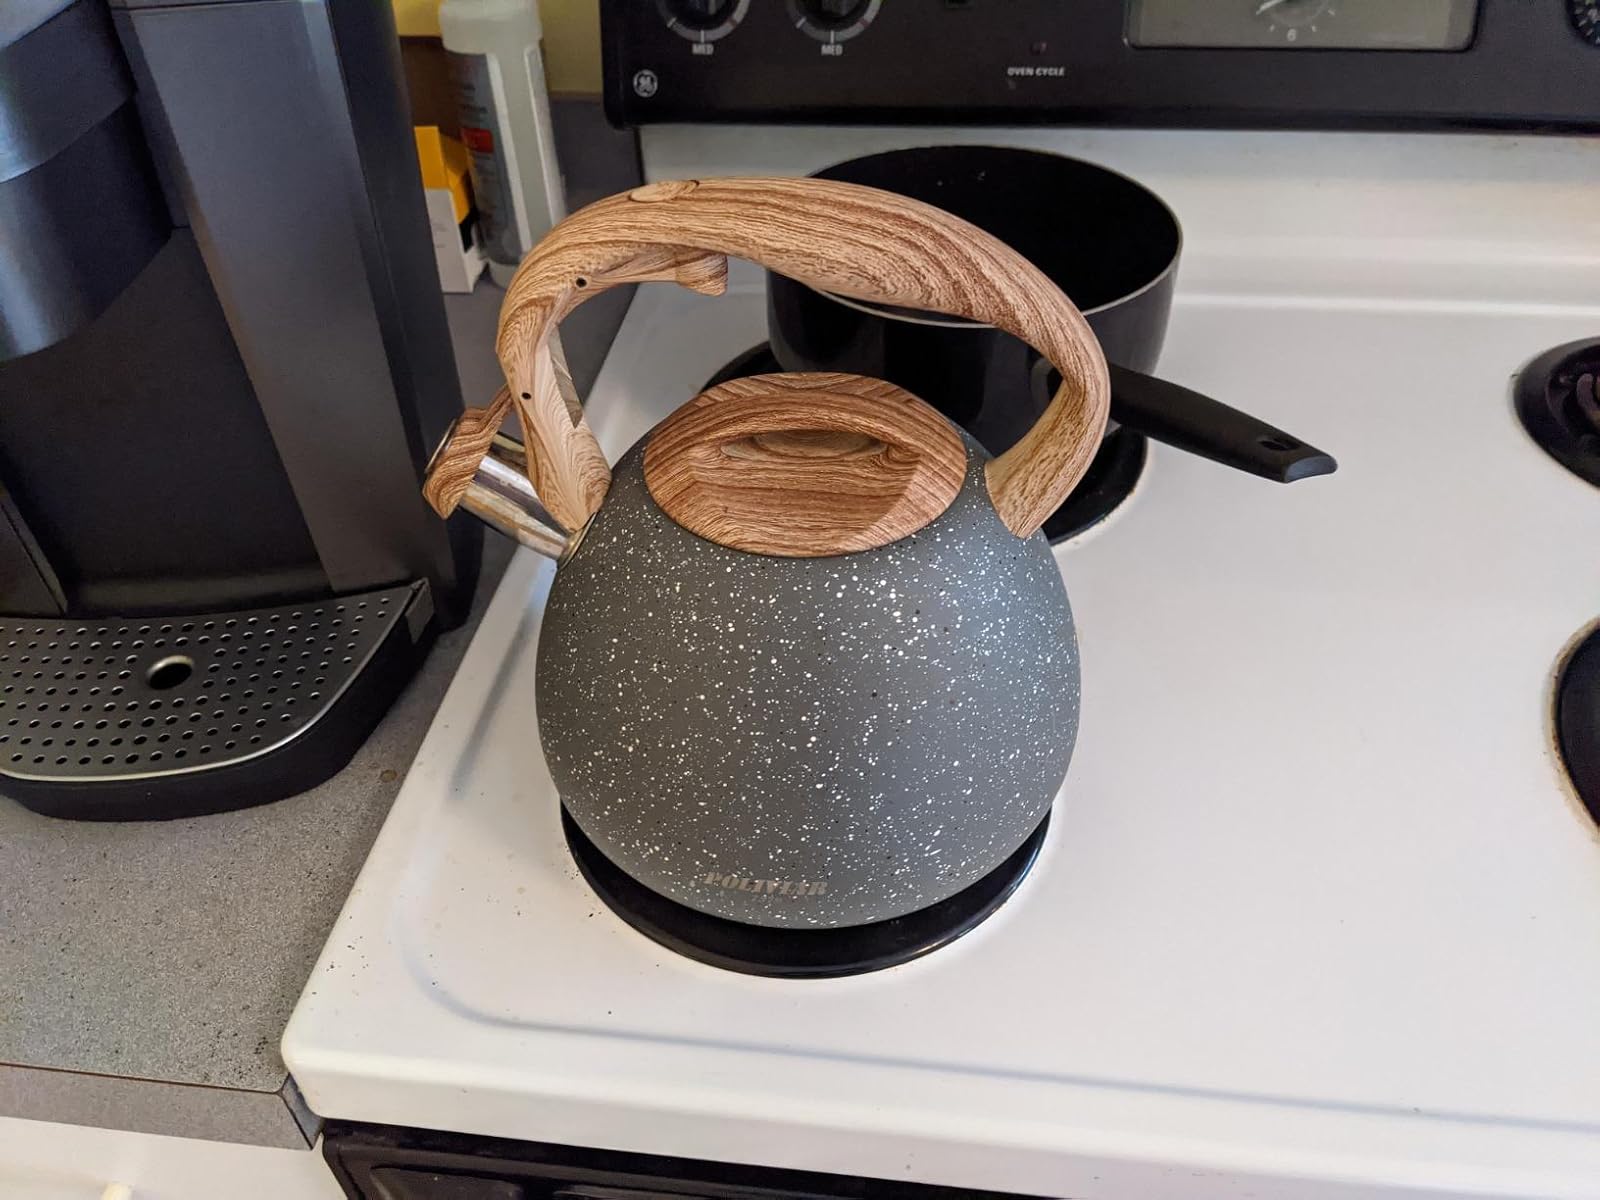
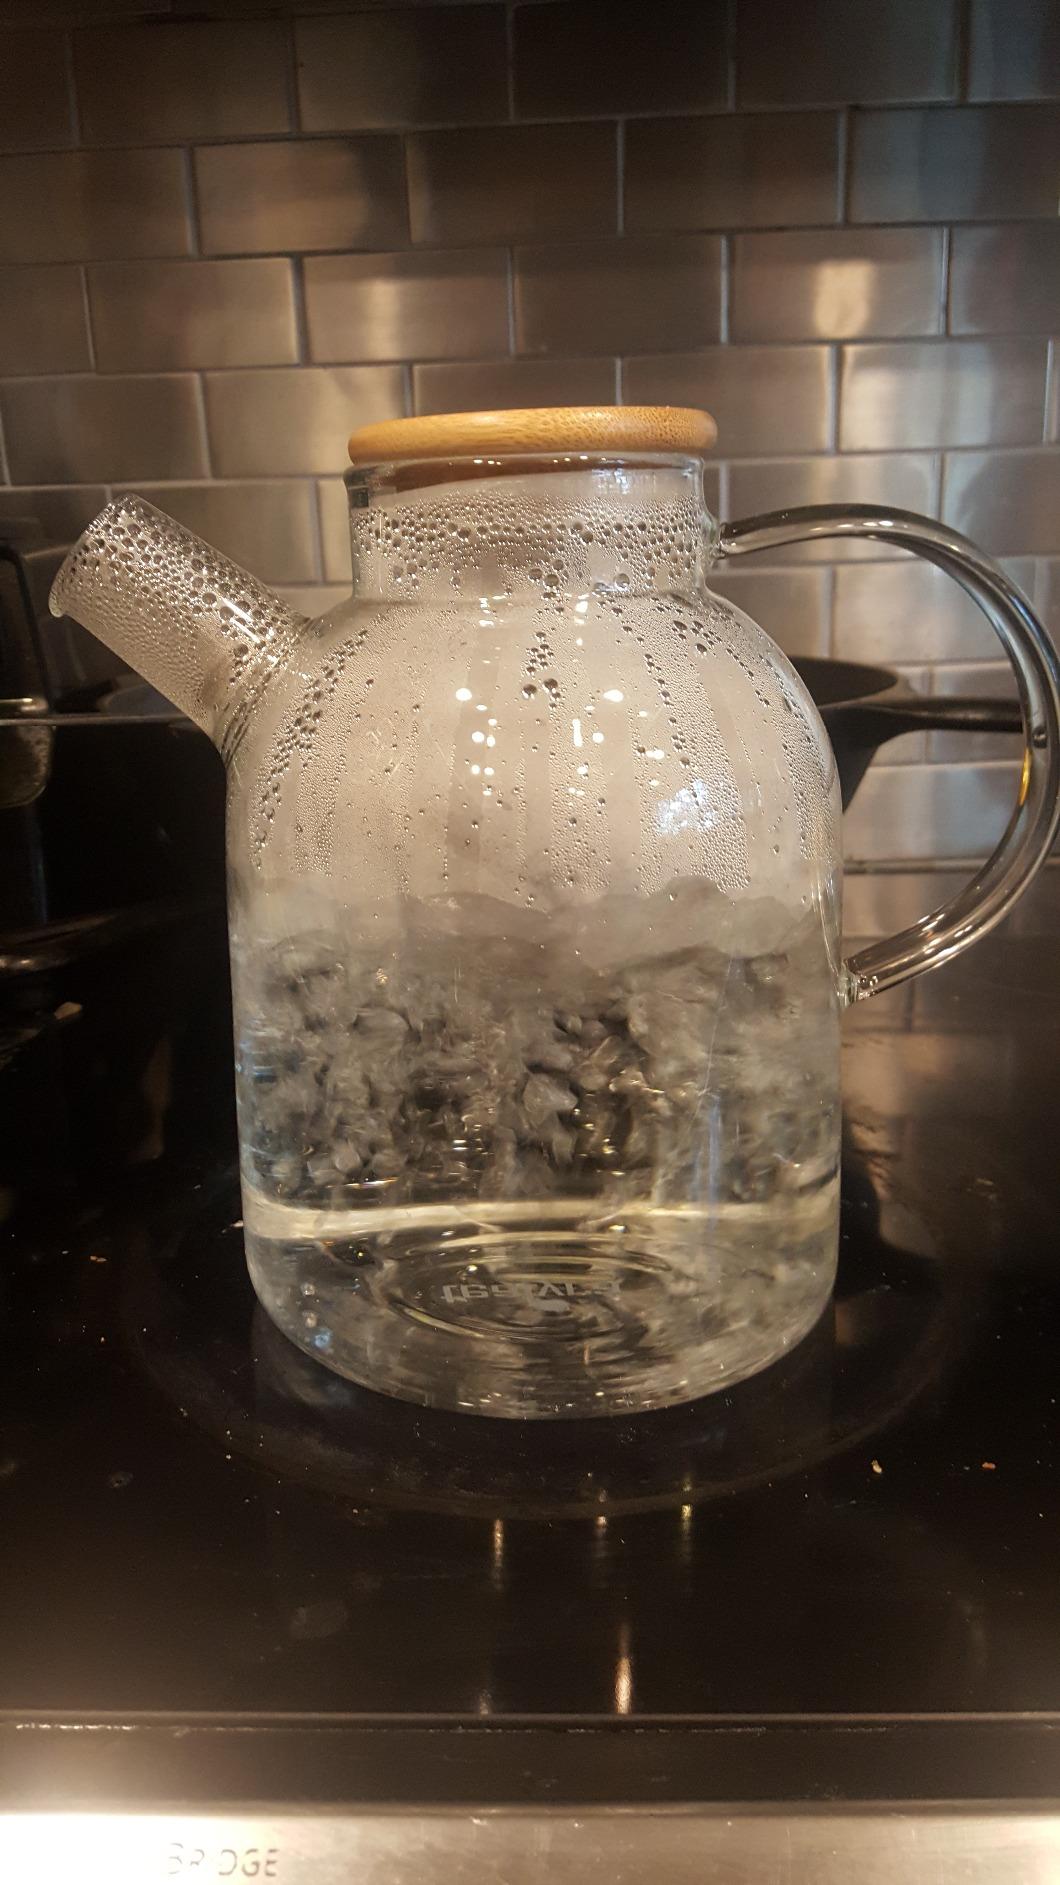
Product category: items_kettle
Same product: no